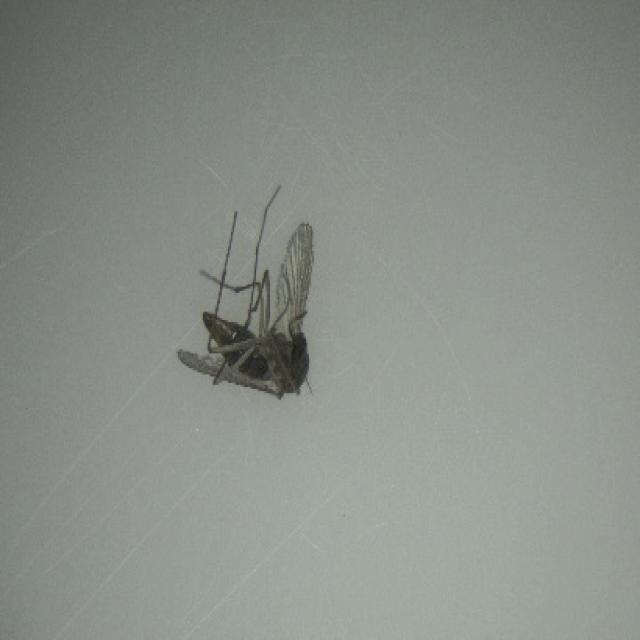
Species: culex_tritaeniorhynchus